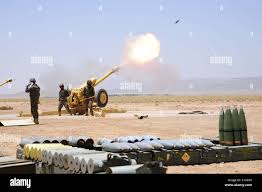
Label: Self Propelled Artillery